Charles Metcalfe, 1st Baron Metcalfe

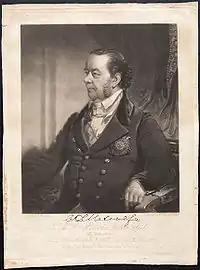
Baron Metcalfe, Charles Theophilus, 1846.

On 14 November 1834 Metcalfe was posted as Governor of the Presidency of Agra where he served for over four months till 20 March 1835.